Macleay River

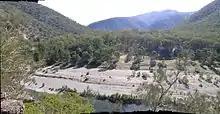
Macleay River at Oven Camp, Oxley Wild Rivers National Park.

Formed by the confluence of the Gara River, Salisbury Waters and Bakers Creek, the Macleay River rises below Blue Nobby Mountain, east of Uralla within the Great Dividing Range. The river flows in a meandering course generally east by south, joined by twenty-six tributaries including the Apsley, Chandler, and Dyke rivers and passing through a number of spectacular gorges and waterfalls in Cunnawarra National Park and Oxley Wild Rivers National Park, through heritage-listed mountain village Bellbrook amidst others, before reaching its mouth at the Tasman Sea, near South West Rocks. The river descends over its course.